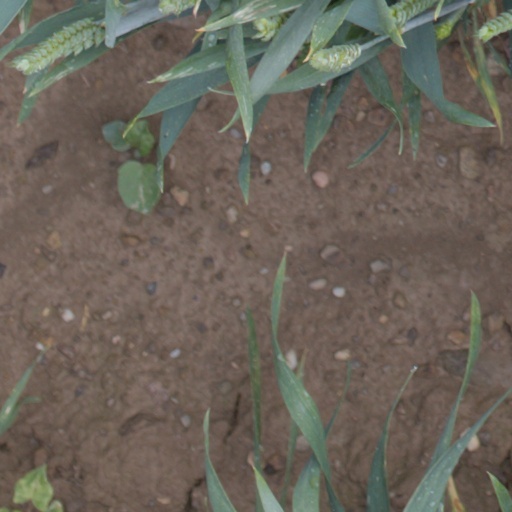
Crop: wheat